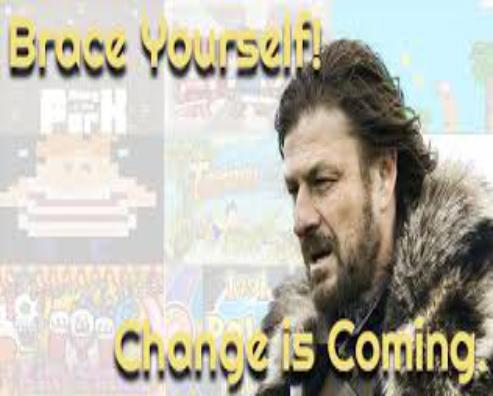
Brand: brace yourself
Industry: Clothes